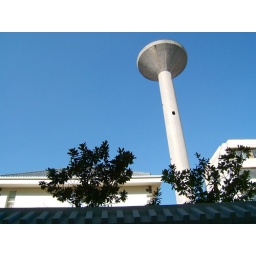
Sky in kunming,and the water tower in the yard.